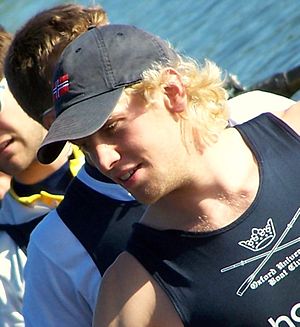
Andrew Triggs Hodge
Andrew Triggs Hodge
Andrew Triggs Hodge er en engelsk tidligere roer, tredobbelt olympisk guldvinder og firedobbelt verdensmester.